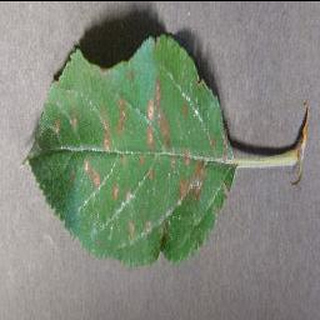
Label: apple_cedar_apple_rust